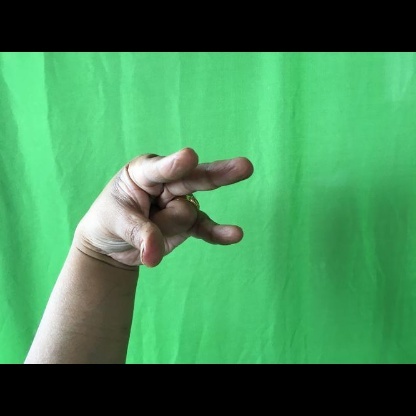
Mudra: Kangulam